Henry Bromley (died 1615)

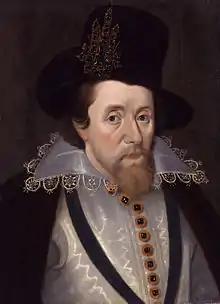
James VI of Scotland and I of England, around 1606.

Bromley and Walsh were soon recruited by Richard Stephens, another Puritan MP, to support the proposal of Peter Wentworth to bring the question of succession before the House of Commons. Wentworth, then MP for Northampton, had a long history of defending free speech in the chamber of the House of Commons and of promoting Puritanism, and had previously been imprisoned in the Tower of London. A book he had written on the succession came to the authorities'notice in 1591 and he had written to Burleigh that "neither church nor commonwealth can possibly overlive Her Majesty's days, without settling the succession of the Crown." Wentworth wished Burleigh a long life, as he feared "the State will be greatly weakened when his Lordship is called away." At this point Wentworth favoured recognition of James VI of Scotland as Elizabeth's successor. The Cecil faction were trying to keep the question open for as long as possible to prevent erosion of Elizabeth's personal authority. A small group of MPs met at Lincoln's Inn on 21 February to consider Wentworth's plan. While they hesitated, they were betrayed to the Privy Council and arrested the following afternoon. Bromley, Stephens and Walsh spent most of the session in the Fleet Prison, and were not released until late April, after the end of Parliament. Wentworth refused to apologise or give pledges of good behaviour and died in the Tower in November 1596. Meanwhile, Bromley reinforced his commitment to the cause of James VI by making direct contacts in Edinburgh.